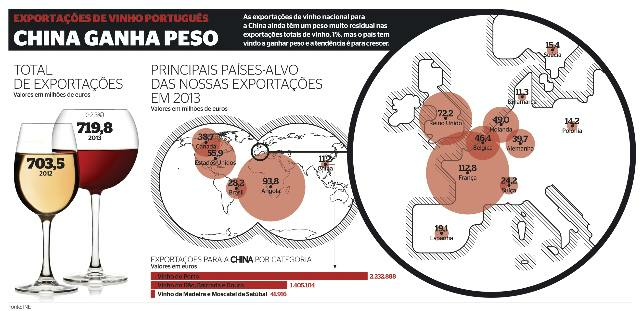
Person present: No